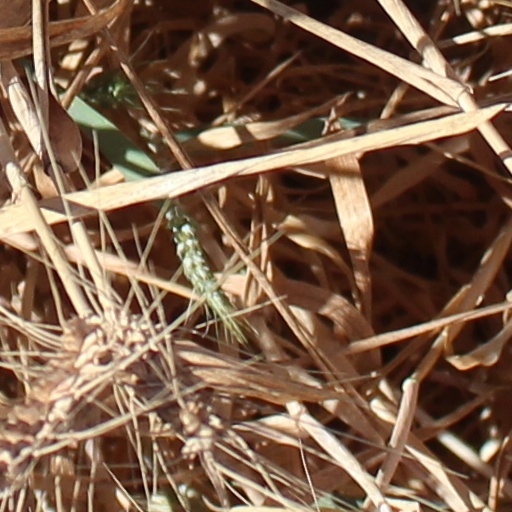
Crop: wheat